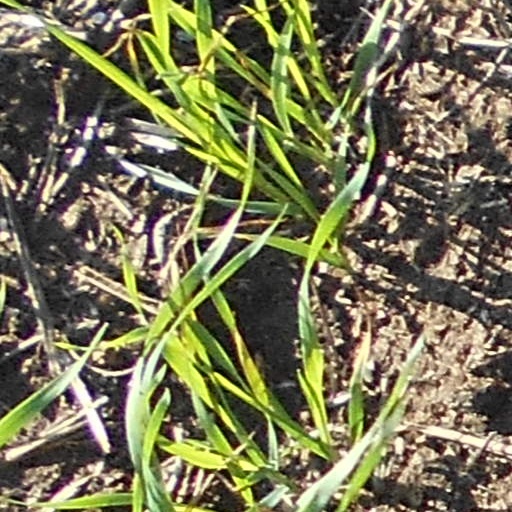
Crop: wheat